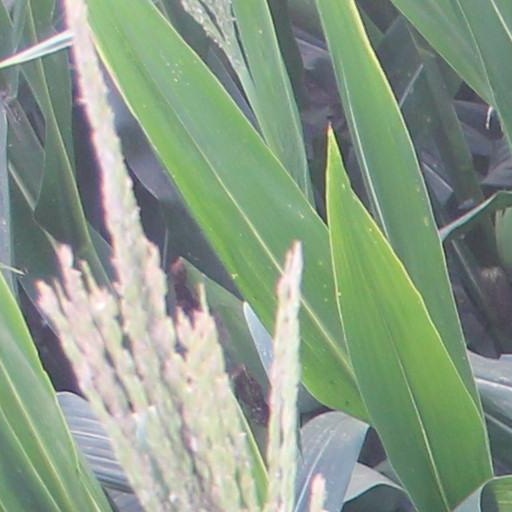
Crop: maize; corn